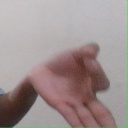
अक्षर: ज्ञ